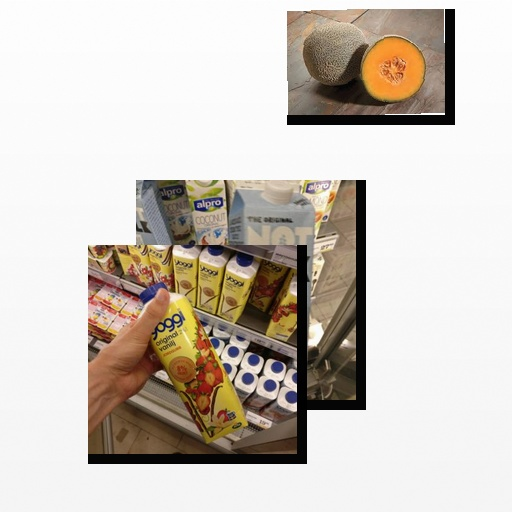
Food items: cantaloupe, strawberry_yogurt, oat_milk